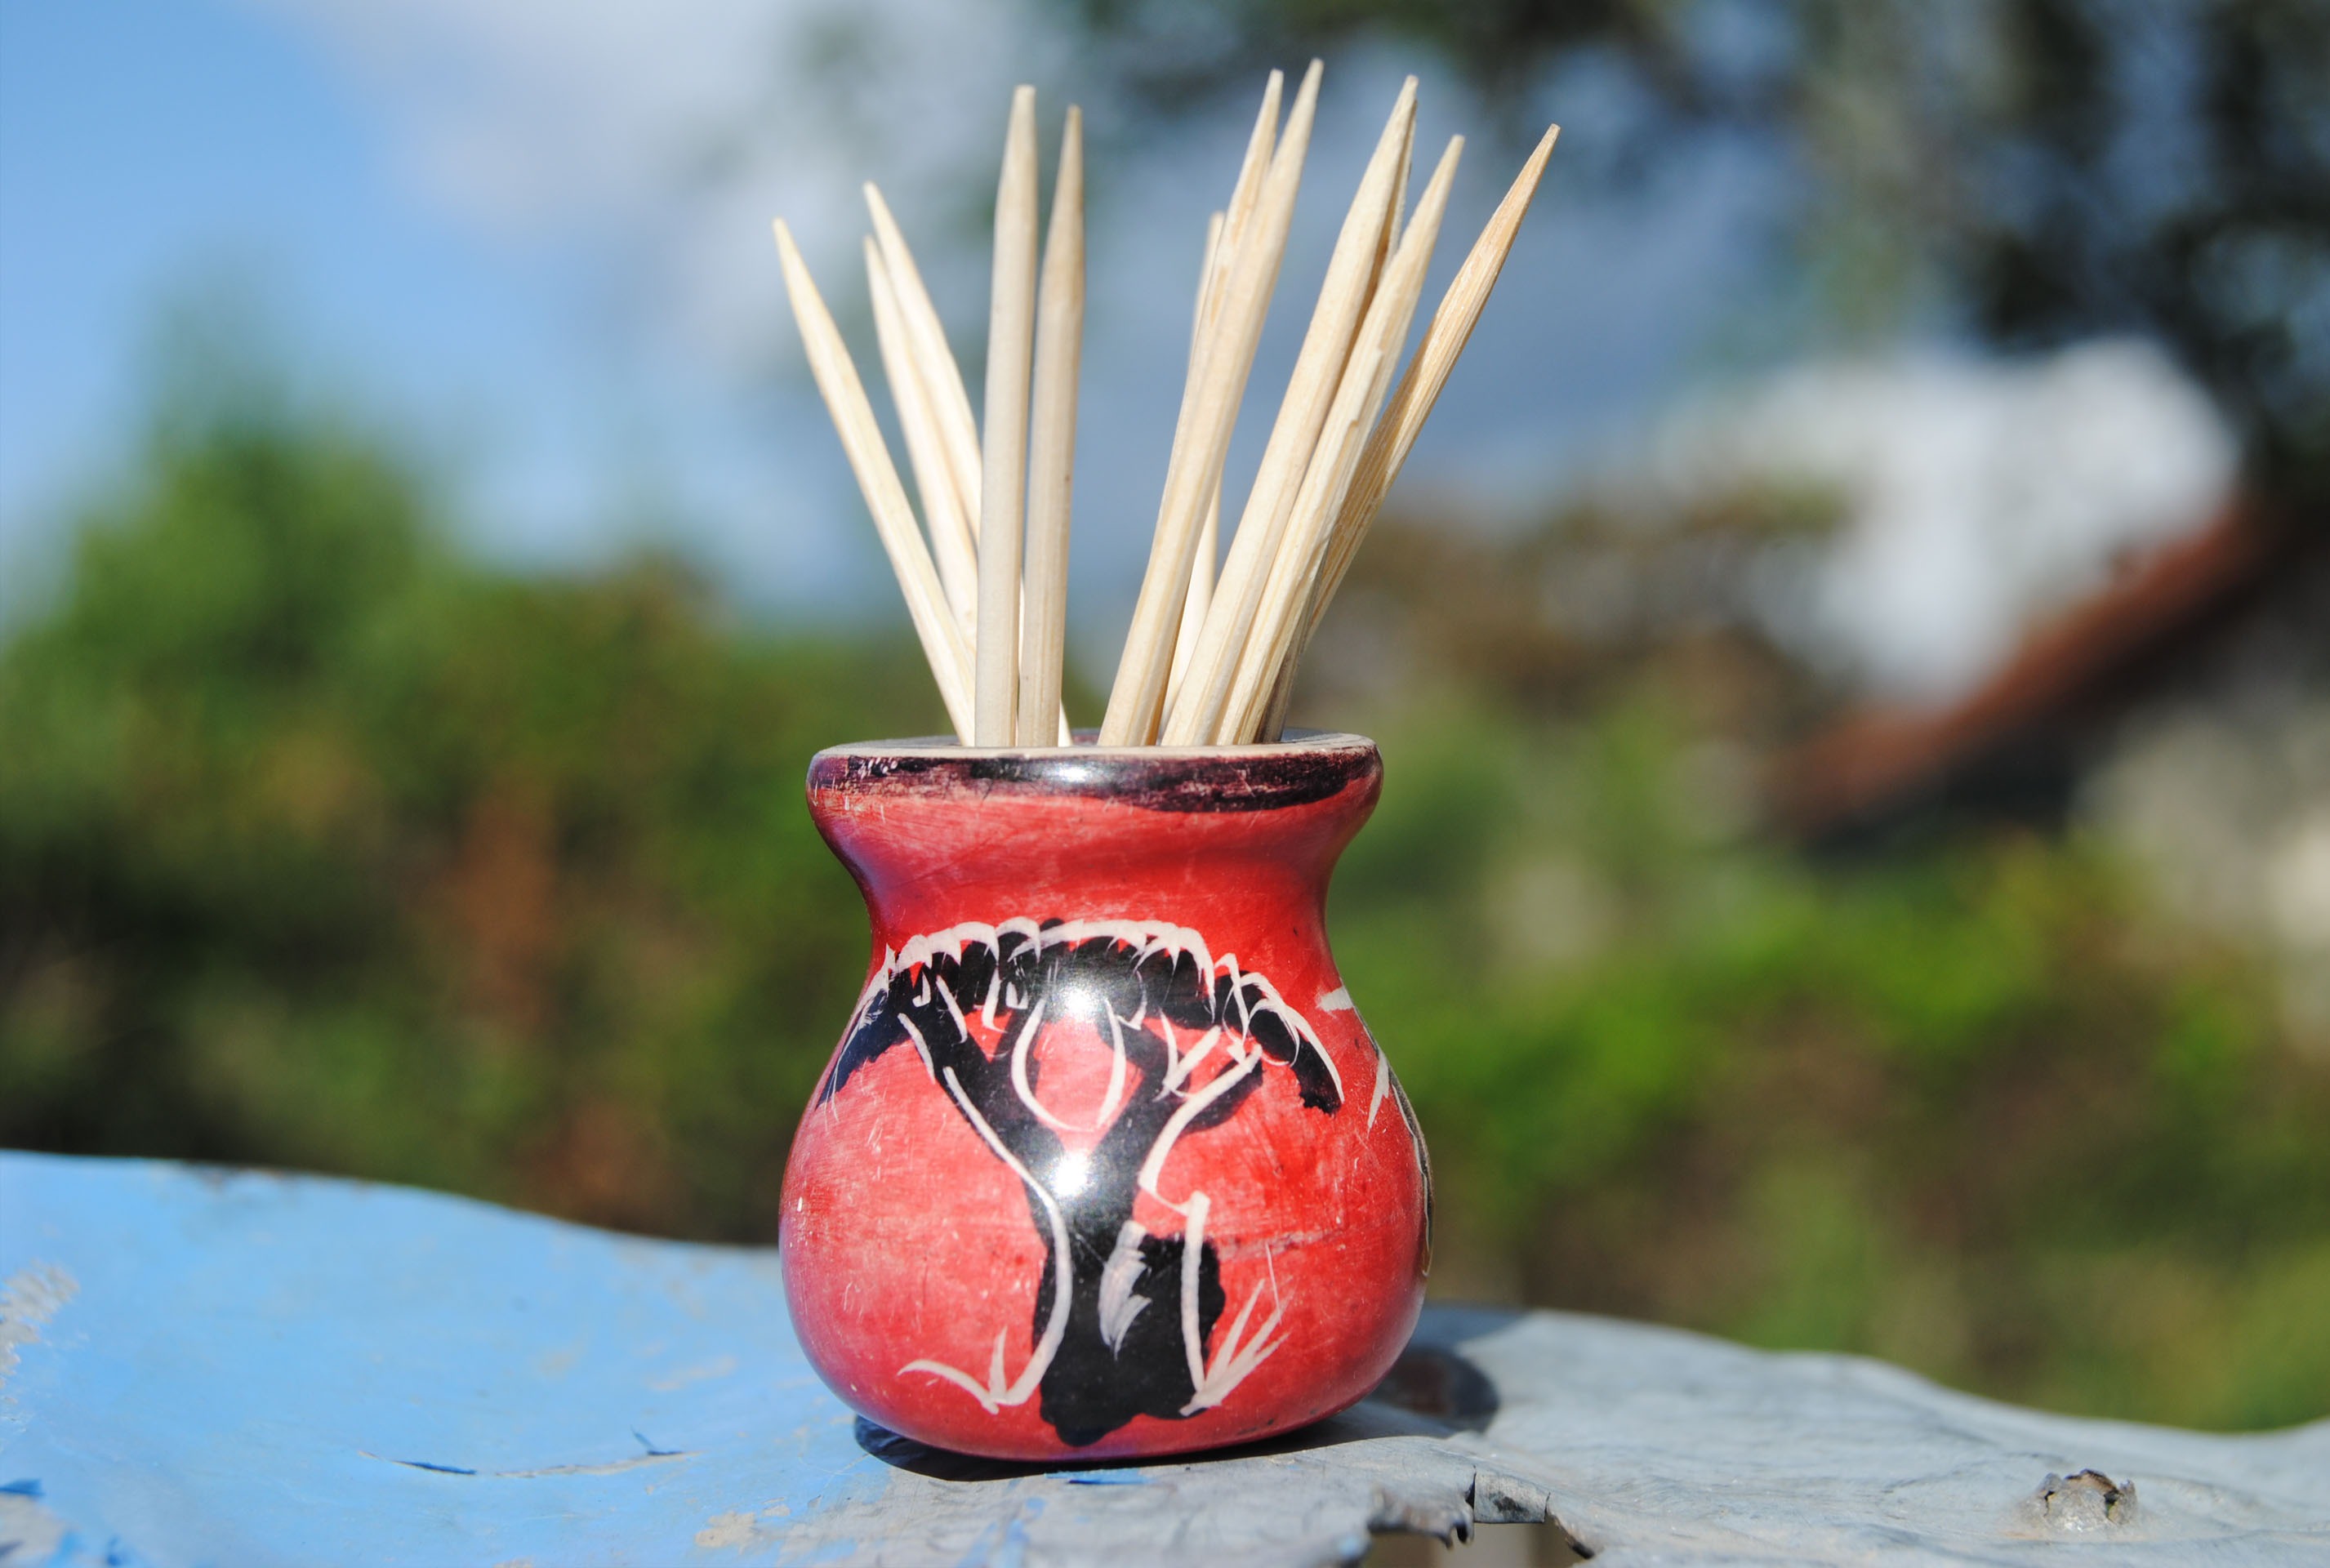
sharp, flower, small, wooden, pick, stick, household, toothpick, macro photography, toothpicks